Stage Madness

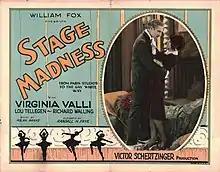
Lobby card

Stage Madness is a 1927 American drama film directed by Victor Schertzinger and written by Randall Faye. The film stars Virginia Valli, Tullio Carminati, Virginia Bradford, Lou Tellegen, Richard Walling and Tyler Brooke. The film was released on January 9, 1927, by Fox Film Corporation.